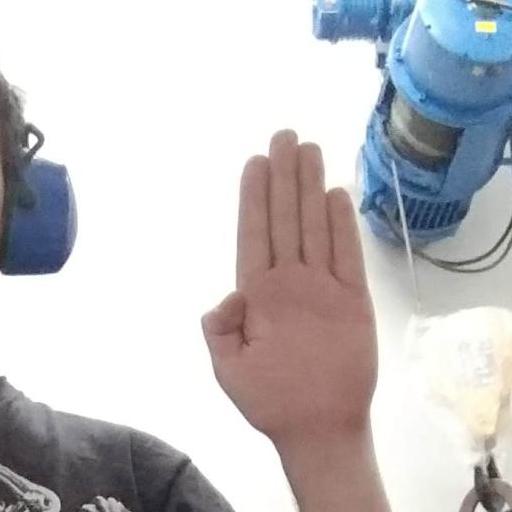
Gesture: stop